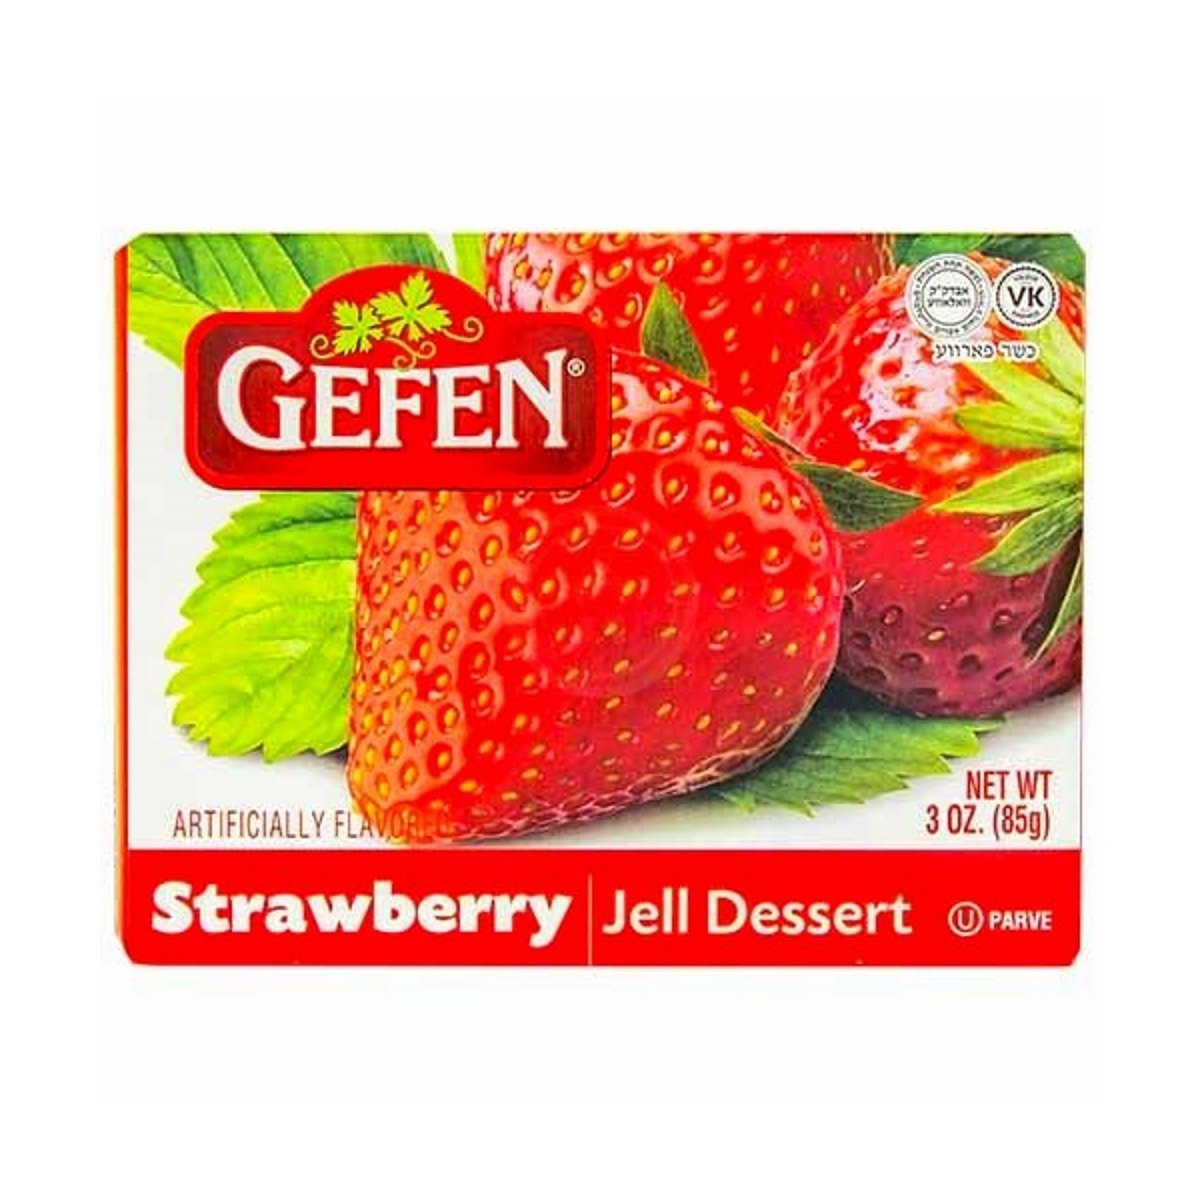
Item Name: Gefen Diet Strawberry Jello - 3oz.
Bullet Point 1: Gefen Diet Strawberry Jello - 3oz.
Bullet Point 2: Kosher, supervision: OU, Volova
Product Description: Gefen Diet Strawberry Jello - 3oz.
Value: 1.0
Unit: Count

Price: 4.99